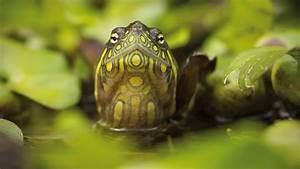
butterfly